Dragon Age: Origins

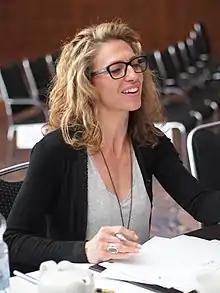
Claudia Black voiced Morrigan, a human mage companion.

One of six predetermined origin stories begins the game, depending on the player character's race and class. Each story ends with the player leaving with Duncan, the commander of Ferelden's Grey Wardens who is seeking new recruits and selects the player as a candidate. The two journey to Ferelden's southern fortress, Ostagar, to join Cailan, the King of Ferelden, and his father-in-law Loghain, a legendary general and close friend of Cailan's late father, King Maric. The three leaders plan to attack the encroaching Darkspawn to stop a new Blight from overwhelming Ferelden. Duncan senses the influence of an Archdemon, a god-like Dragon that commands the Darkspawn, and emphasizes the importance of defeating the Blight before it can threaten the rest of Thedas.